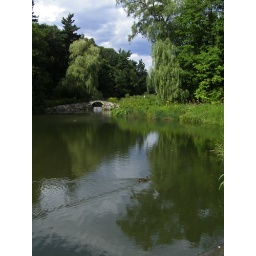
A stone foot bridge in the distance catches the sunlight.